Bandy

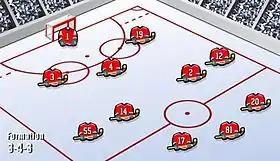
Bandy positions in 3–4–3 formation

There are eighteen rules in official play, designed to apply to all levels of bandy, although certain modifications for groups such as juniors, veterans or women are permitted. The rules are often framed in broad terms, which allow flexibility in their application depending on the nature of the game. A game is officiated by a referee, the authority and enforcer of the rules, whose decisions are final. The referee may have one or two assistant referees. A secretary outside of the field often takes care of the match protocol.